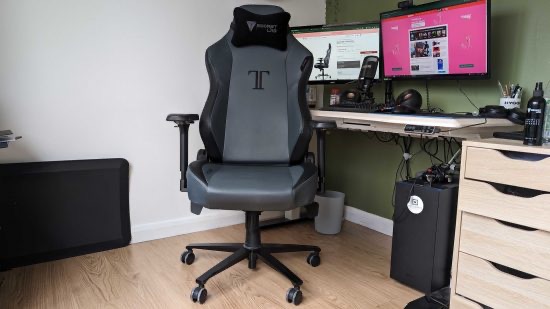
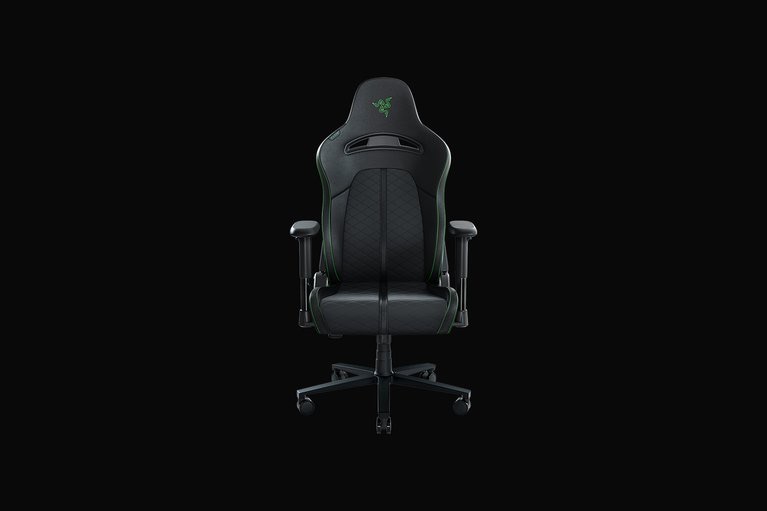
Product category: items_chair
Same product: no